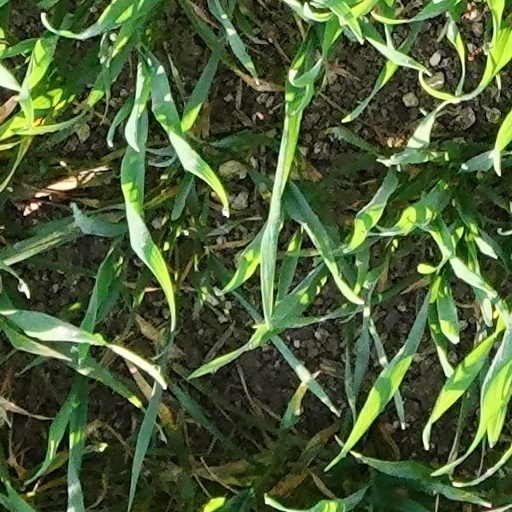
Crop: wheat